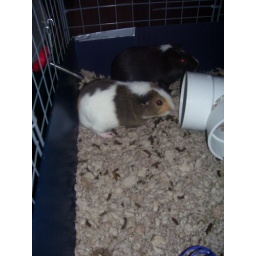
A shot of the boys in their dirty cage.